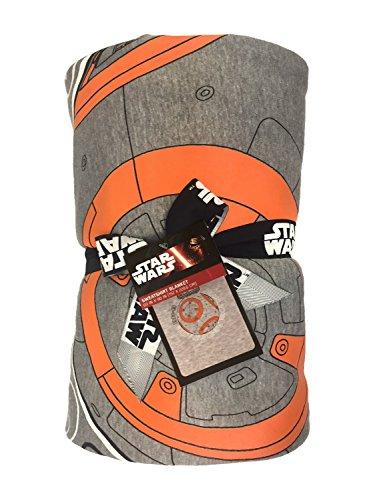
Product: Jay Franco Episode 7 BB8 Medallion Decal Woven Jersey Sweatshirt Fleece Blanket Twin, 60" x 90", Star Wars EP7
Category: Home & Kitchen | Bedding | Kids' Bedding | Blankets & Throws | Bed Blankets
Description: Super plush comfort and cozy woven sweatshirt with fleece backing.
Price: $37.03
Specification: ProductDimensions:90x60x1inches|ItemWeight:1pounds|ShippingWeight:2.1pounds(Viewshippingratesandpolicies)|Manufacturer:JayFrancoandSons,Inc.|ASIN:B0725F9NRP|Itemmodelnumber:JF28525E